Saskia Slegers

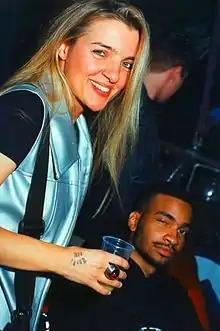
Miss Djax

Saskia Slegers (born 1962), known professionally as Miss Djax, is a Dutch DJ and producer who has run the influential music label Djax since 1989.